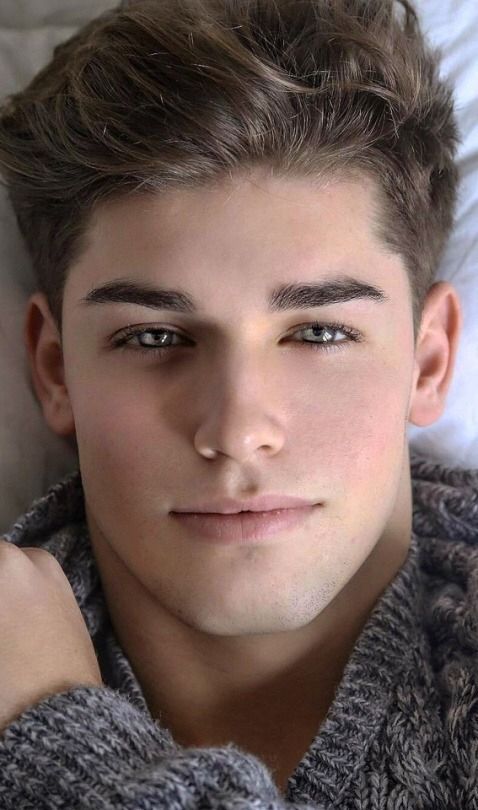
Portrait style: Real Portrait